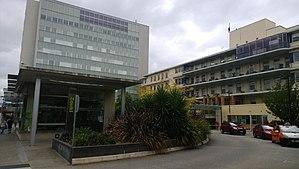
Myrmecia pilosula, dont les noms vernaculaires sont hopper ant ou jumper ant ou encore Jack jumper, est une espèce de fourmi venimeuse originaire d'Australie, dont les plus fortes populations se situent dans le Sud-ouest de l'Australie et en Tasmanie. Elle fait partie du genre Myrmecia, genre dont les membres sont tous des fourmis géantes.